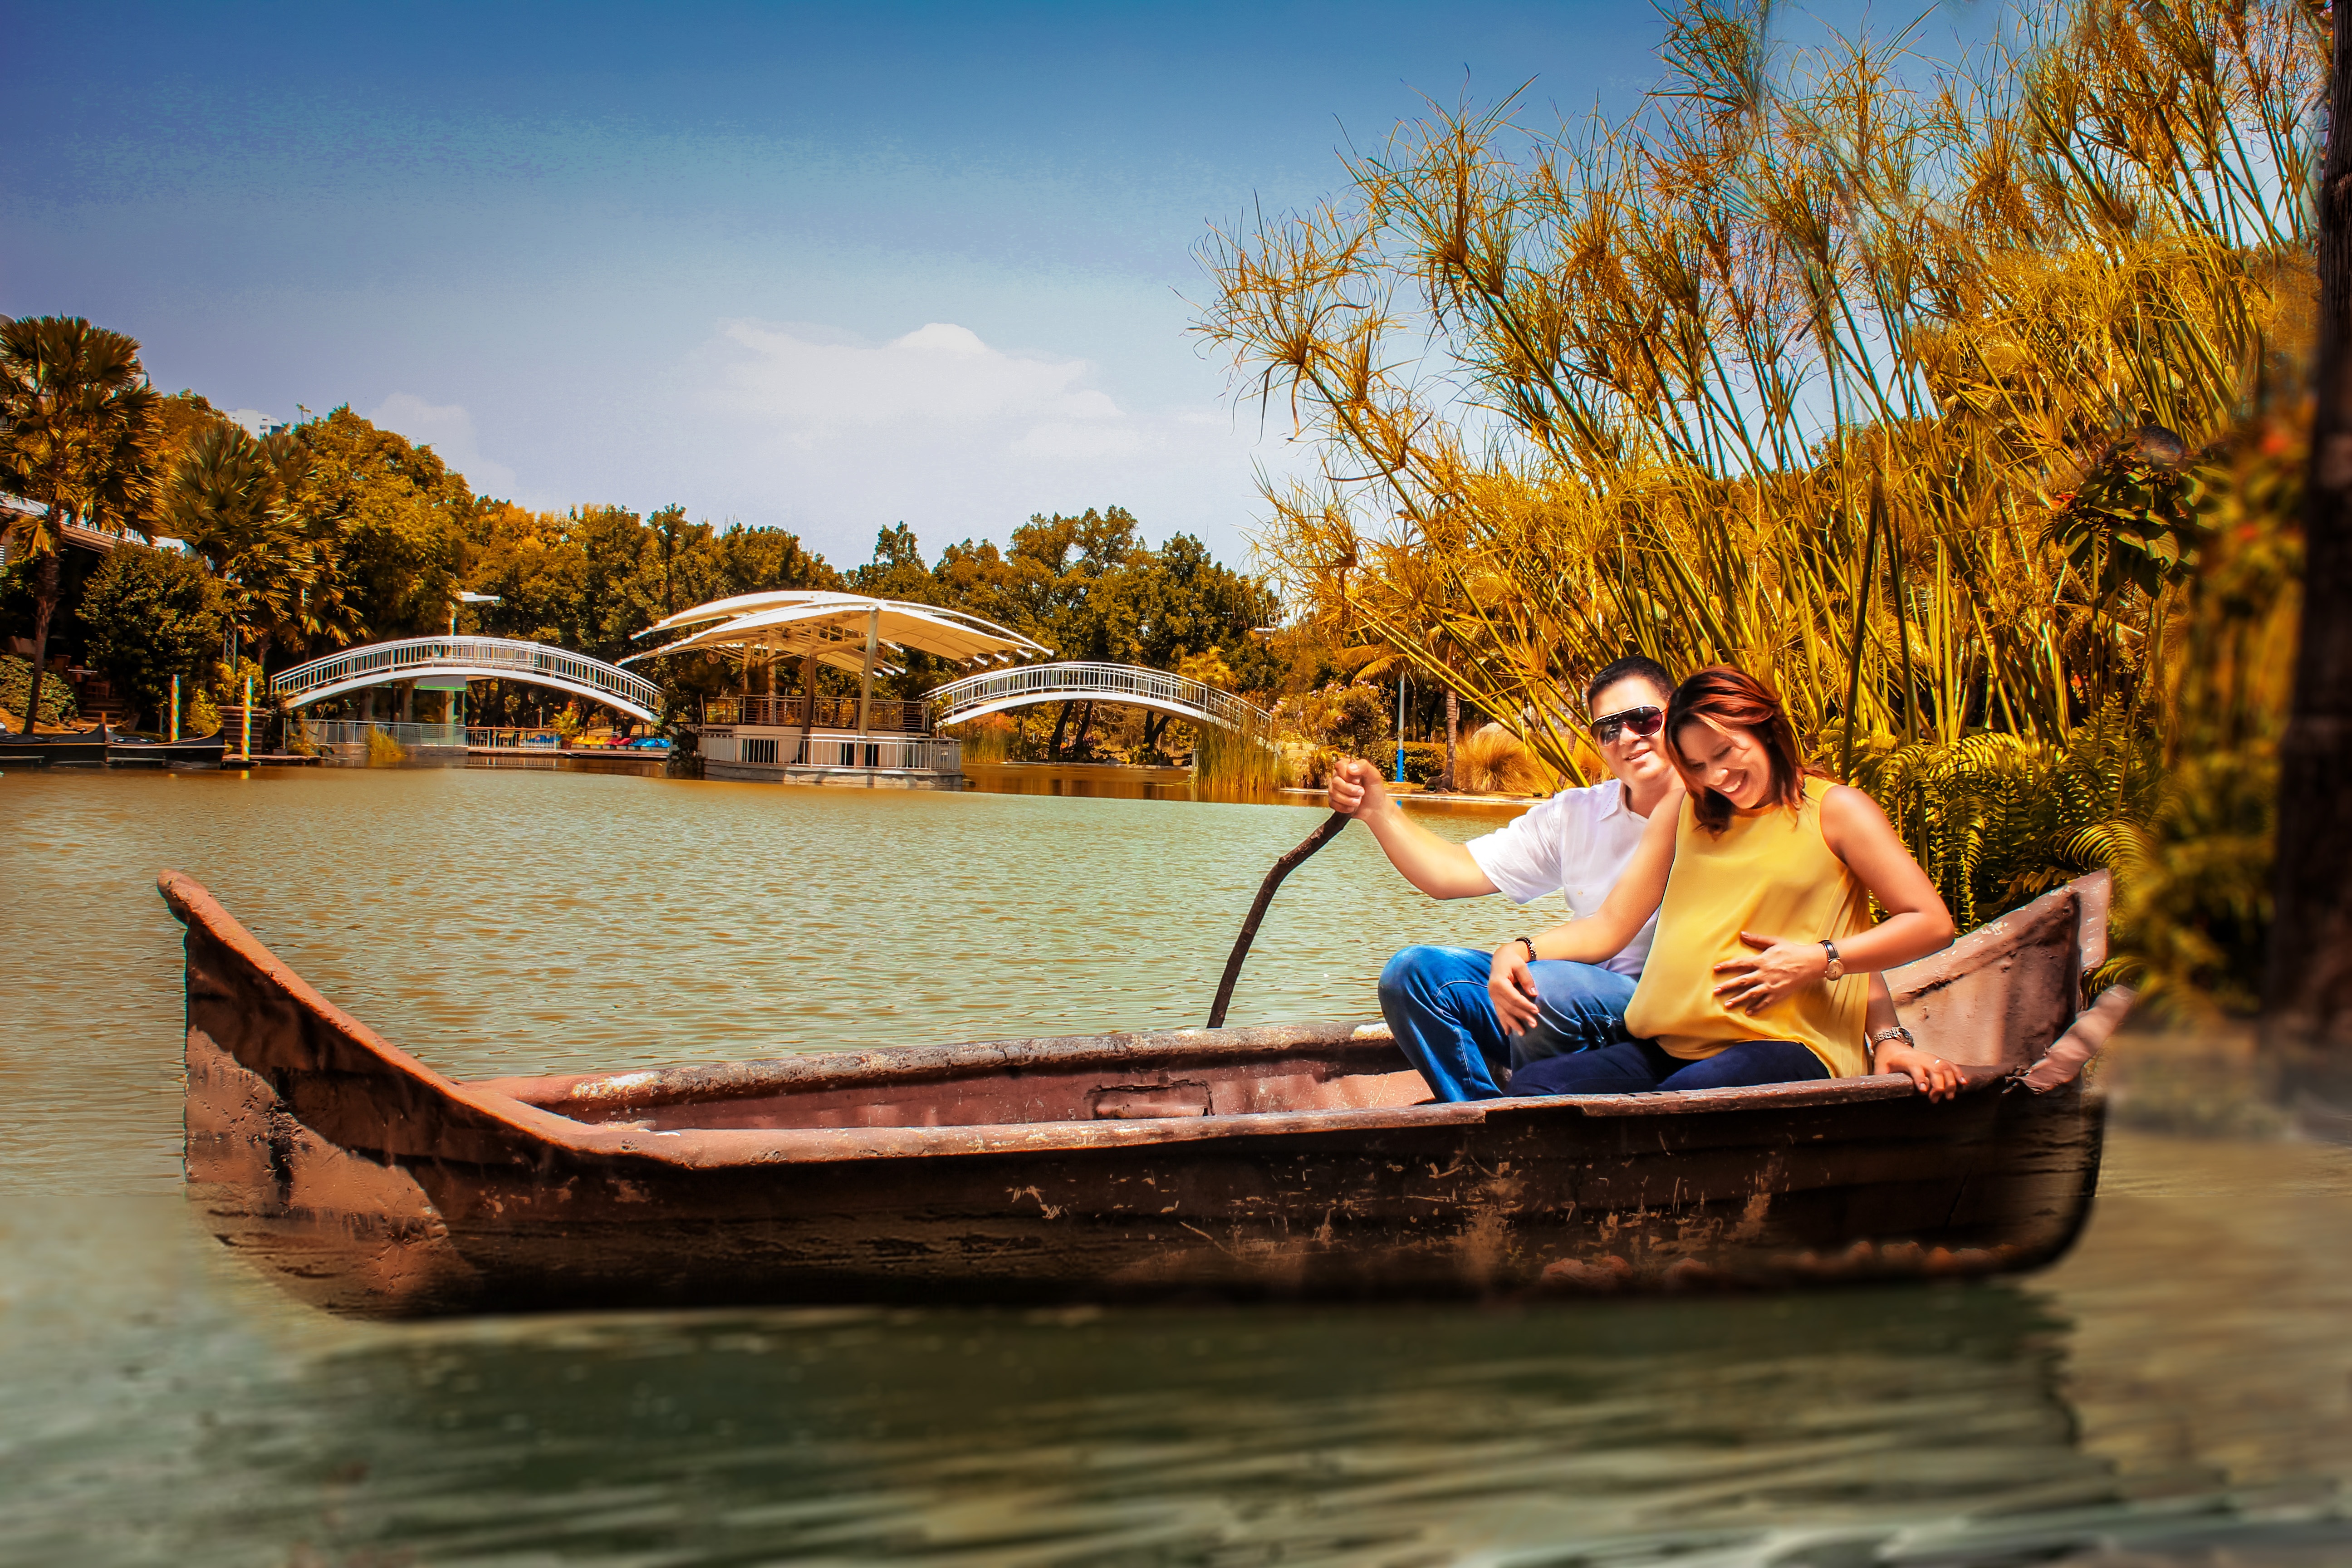
boat, vacation, canoe, singer, vehicle, leisure, boating, barriga, sexy, carolina, medina, omar, mami, papi, embazarada, ponciano, watercraft rowing